María Elena Calle

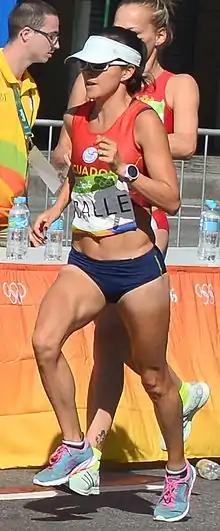
Calle at the 2016 Olympics

María Elena Calle (born 25 July 1975) is an Ecuadorian marathon runner. She placed 99th at the 2016 Olympics.